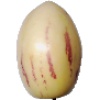
Label: Pepino 1